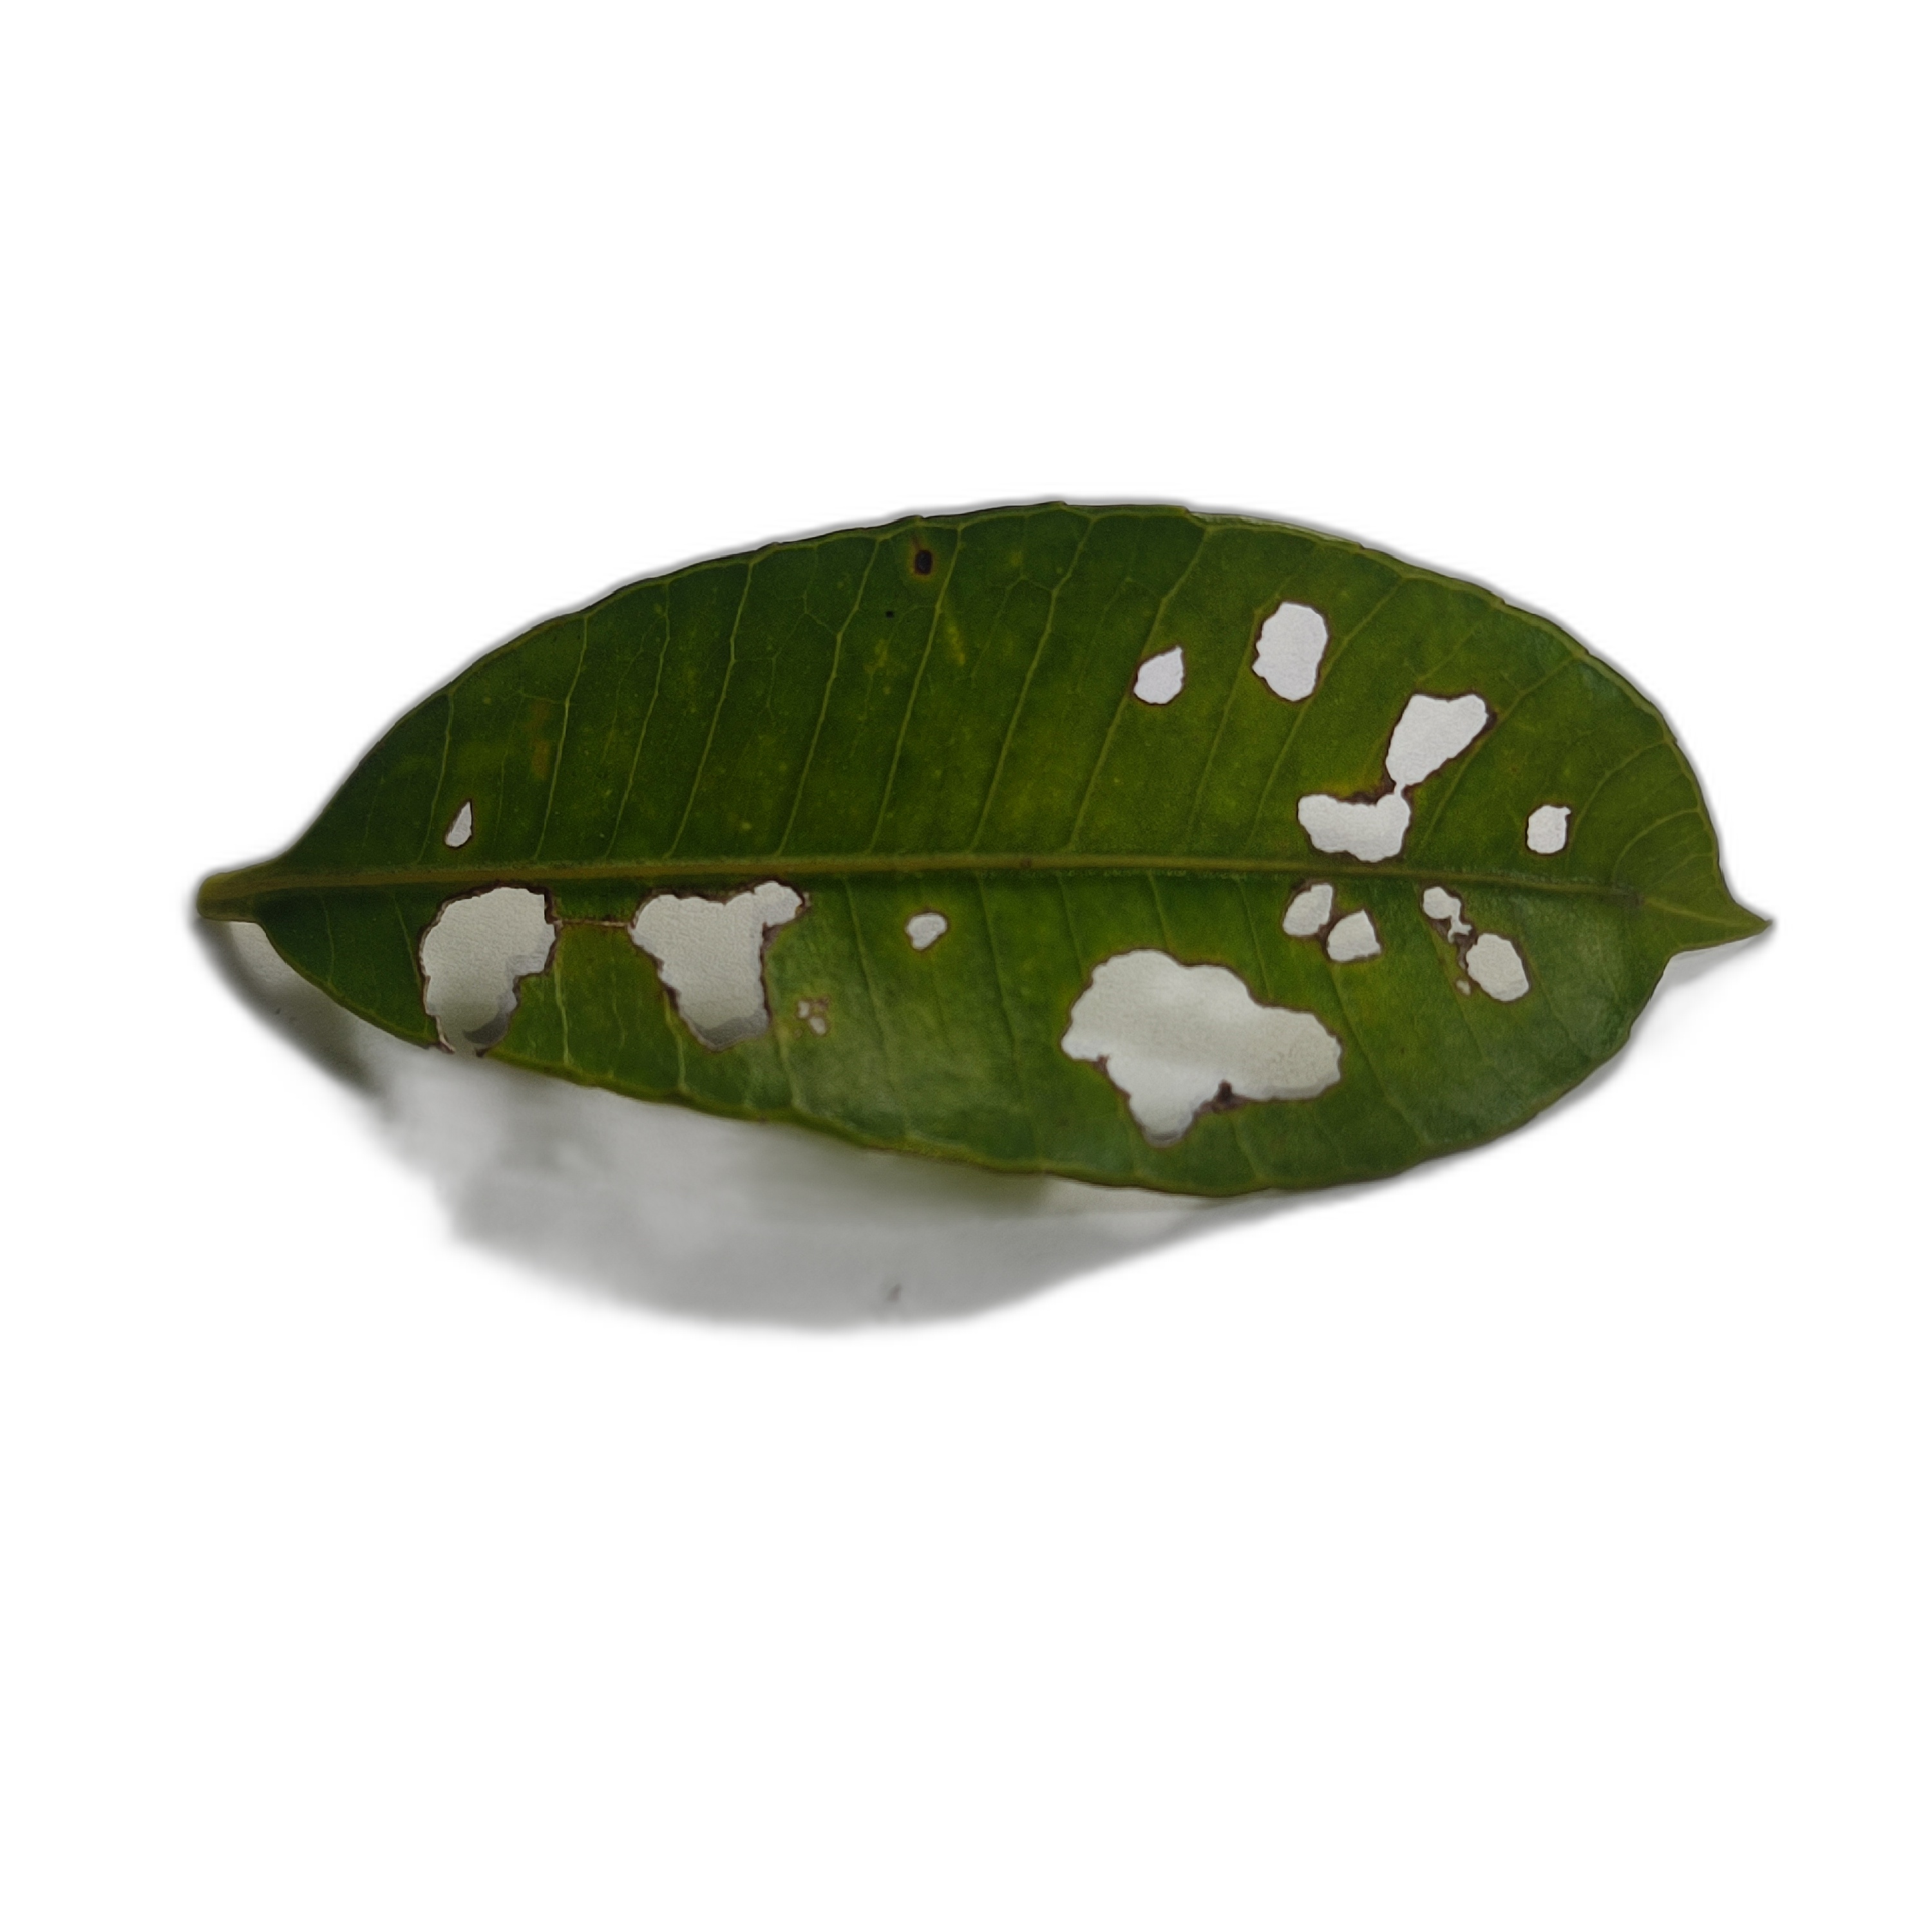
Label: not_healthy